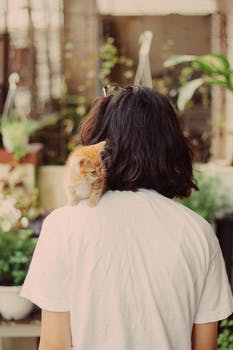
Label: No Watermark